Ammunition

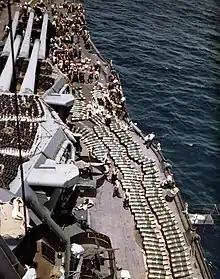
Fourteen-inch ammunition on the deck of a battleship in 1944.

Tank ammunition was developed in WWI as tanks first appeared on the battlefield. However, as tank-on-tank warfare developed (including the development of anti-tank warfare artillery), more specialized forms of ammunition were developed such as high-explosive anti-tank (HEAT) warheads and armour-piercing discarding sabot (APDS), including armour-piercing fin-stabilized discarding sabot (APFSDS) rounds. The development of shaped charges has had a significant impact on anti-tank ammunition design, now common in both tank-fired ammunition and in anti-tank missiles, including anti-tank guided missiles.